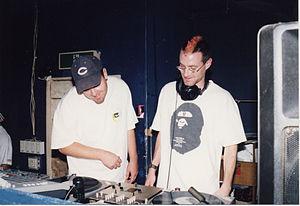
Joshua Paul Davis, dit DJ Shadow, est un musicien, producteur et disc jockey américain, né le 29 juin 1972 à Hayward, en Californie. Il est aussi reconnu comme une figure emblématique du mouvement hip-hop expérimental. Il est le premier à avoir produit un album entièrement composé de samples. Pour son activité de DJ, il possède une grande collection de 60 000 albums.